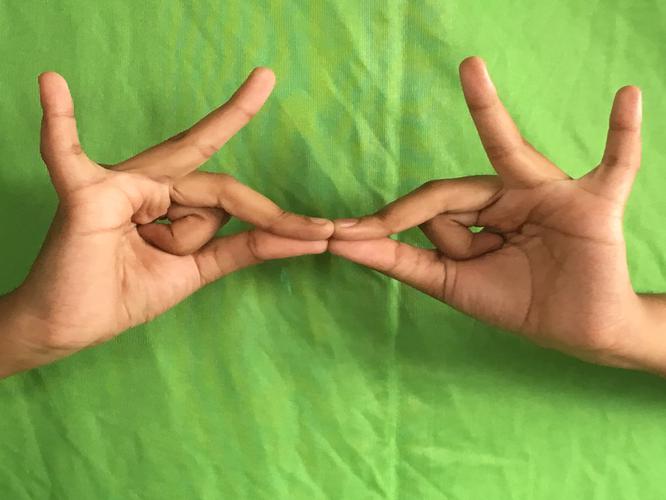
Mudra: Sakata
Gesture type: double_hand